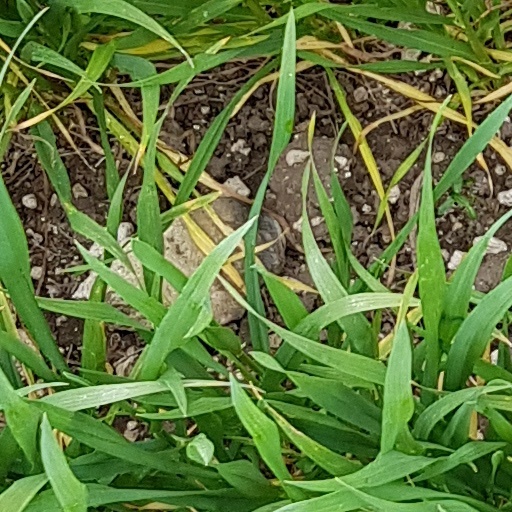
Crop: wheat